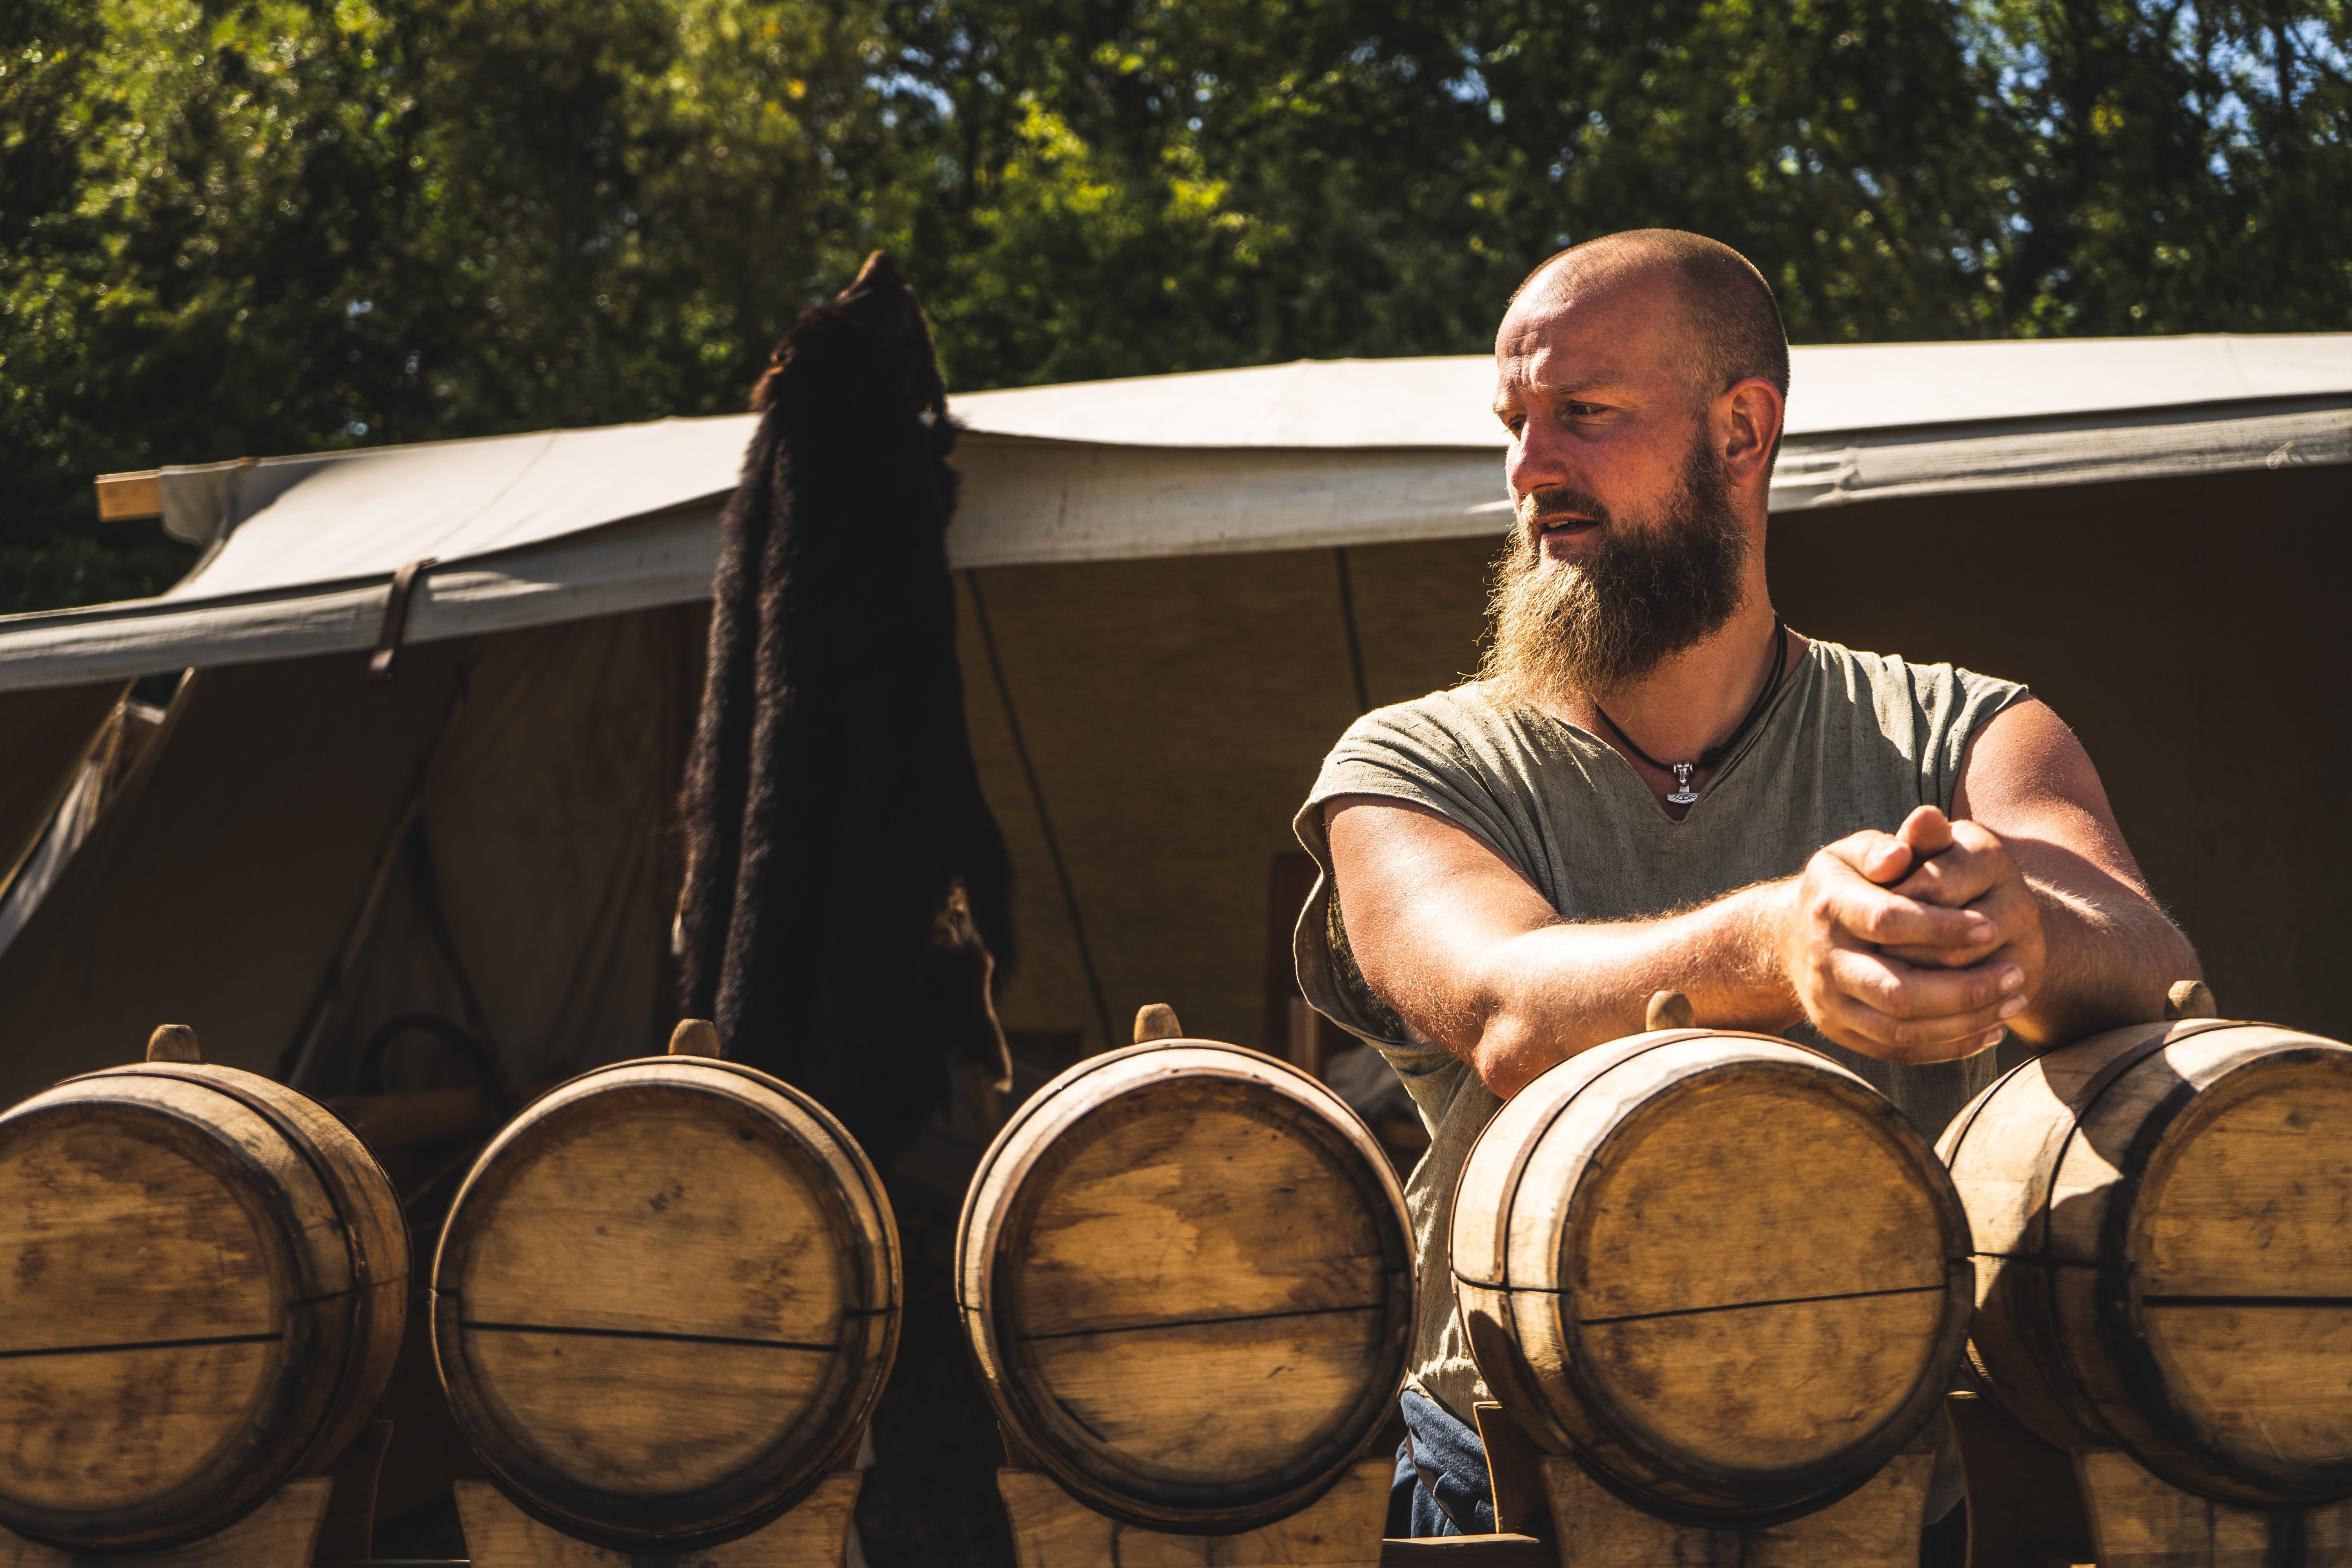
drum, percussion, musical instrument, drums, drumhead, percussionist, musician, drummer, bass drum, music, Membranophone